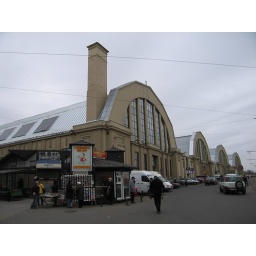
Riga Central Market, housed in hangers specializing in dairy products, meat, fruit and fish respectively.